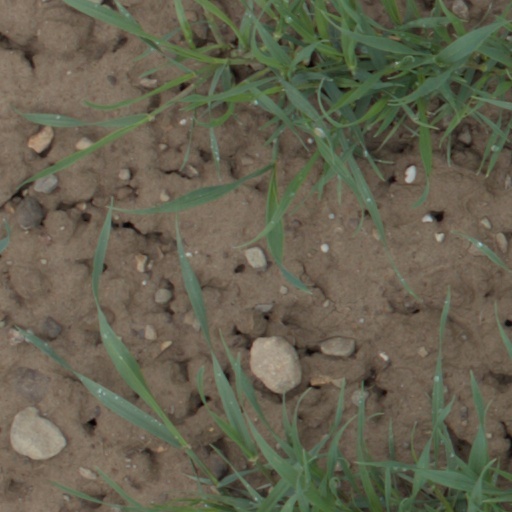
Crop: wheat